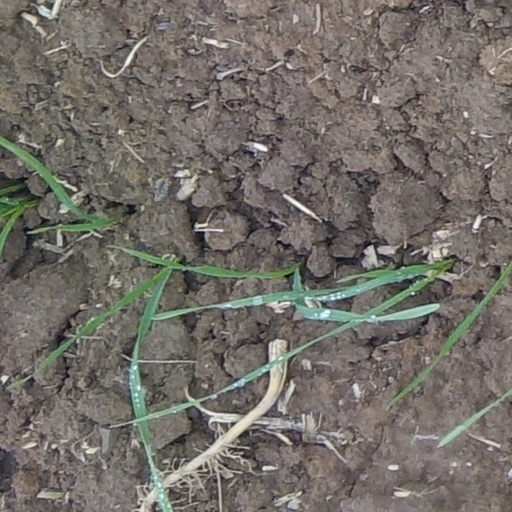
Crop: wheat